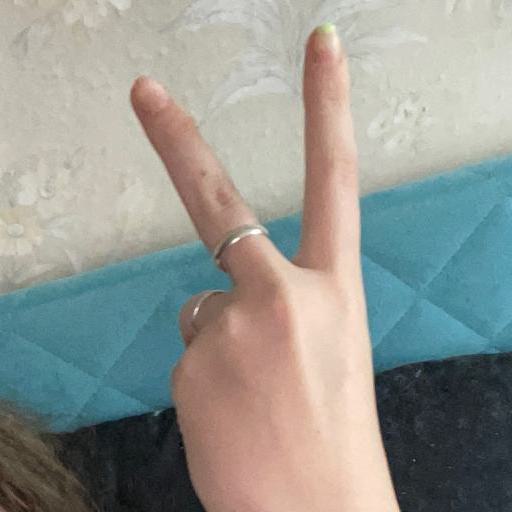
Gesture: peace_inverted